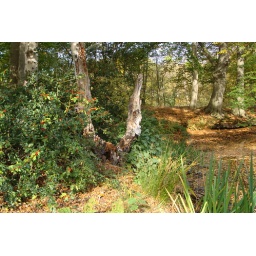
Het water vrijwel onzichtbaar onder een deken van bladeren in herfstkleuren. Landgoed Vennebroek Paterswolde. (Foto: Alie Hamming)